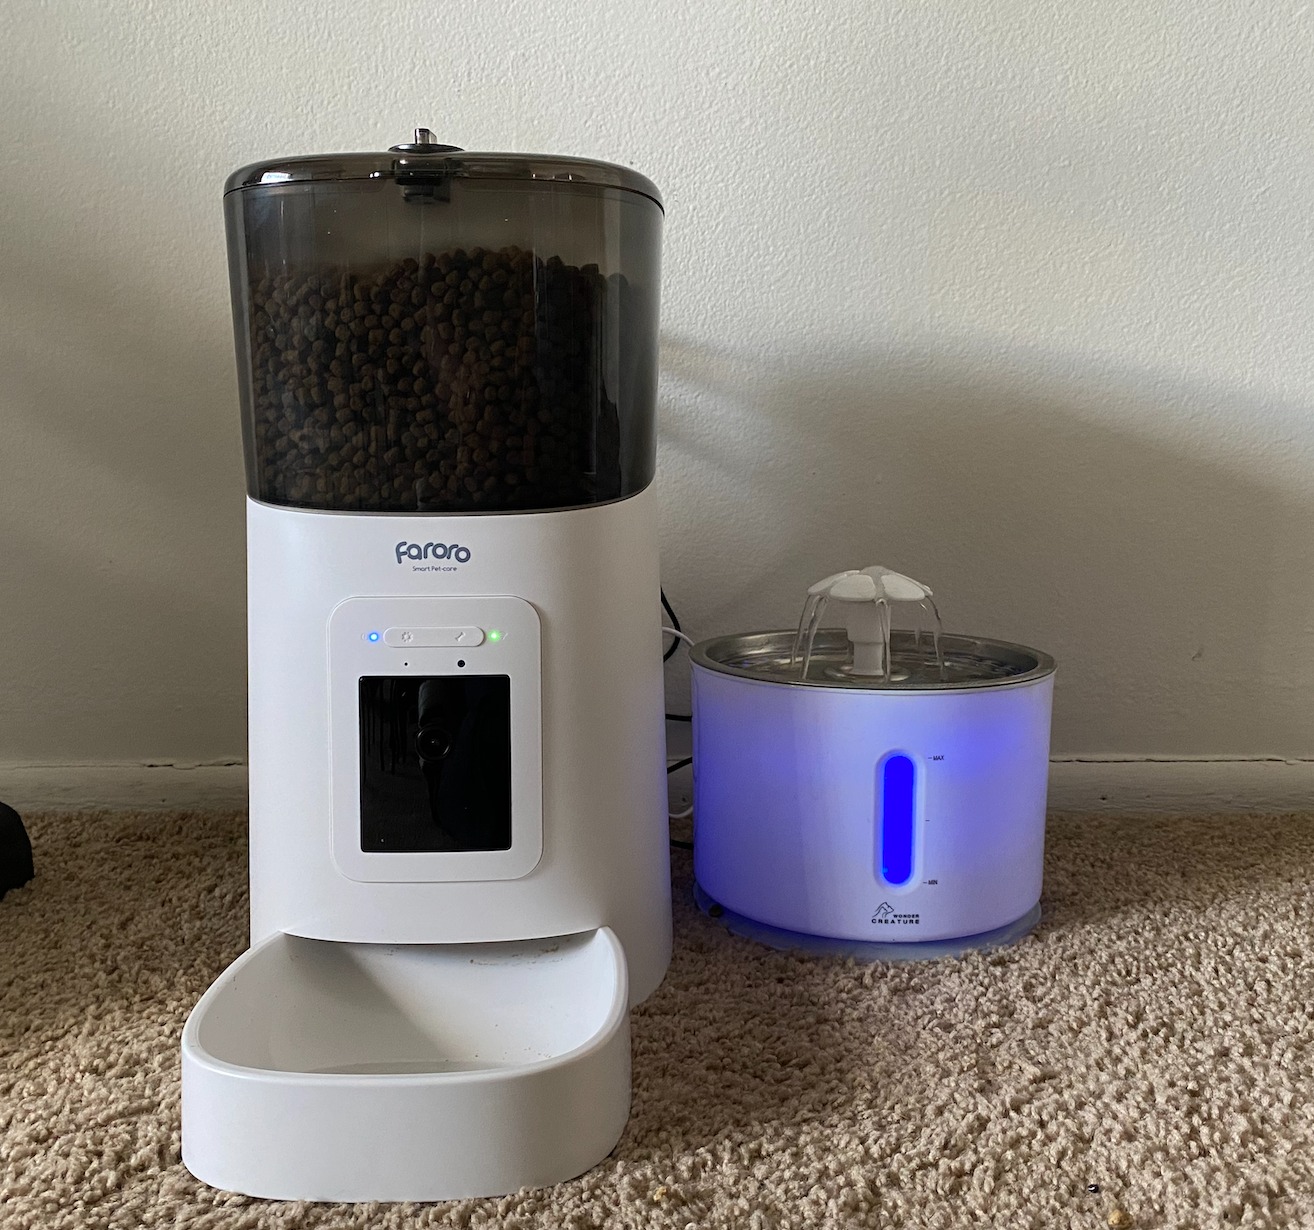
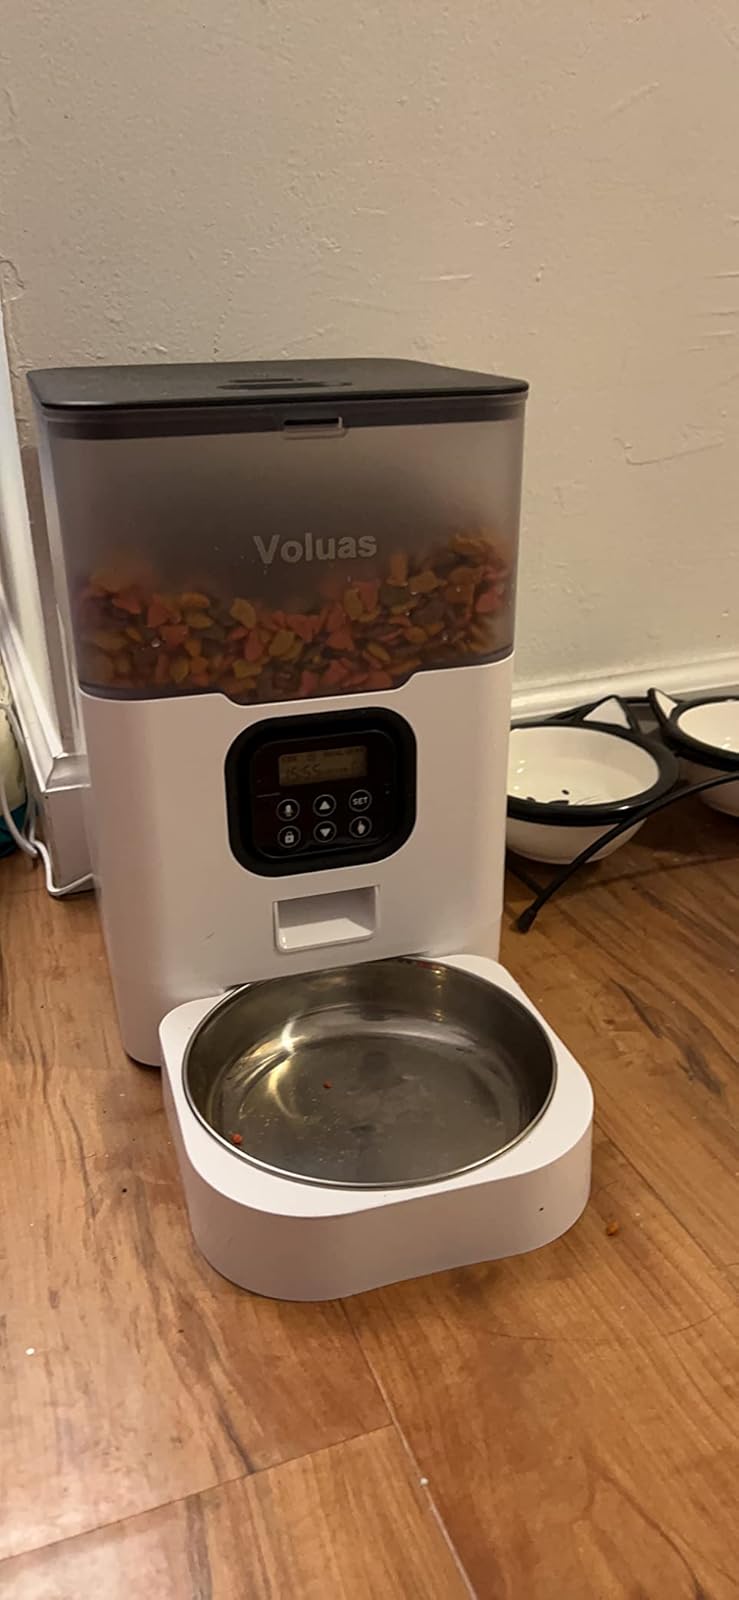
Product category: items_feeder
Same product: no